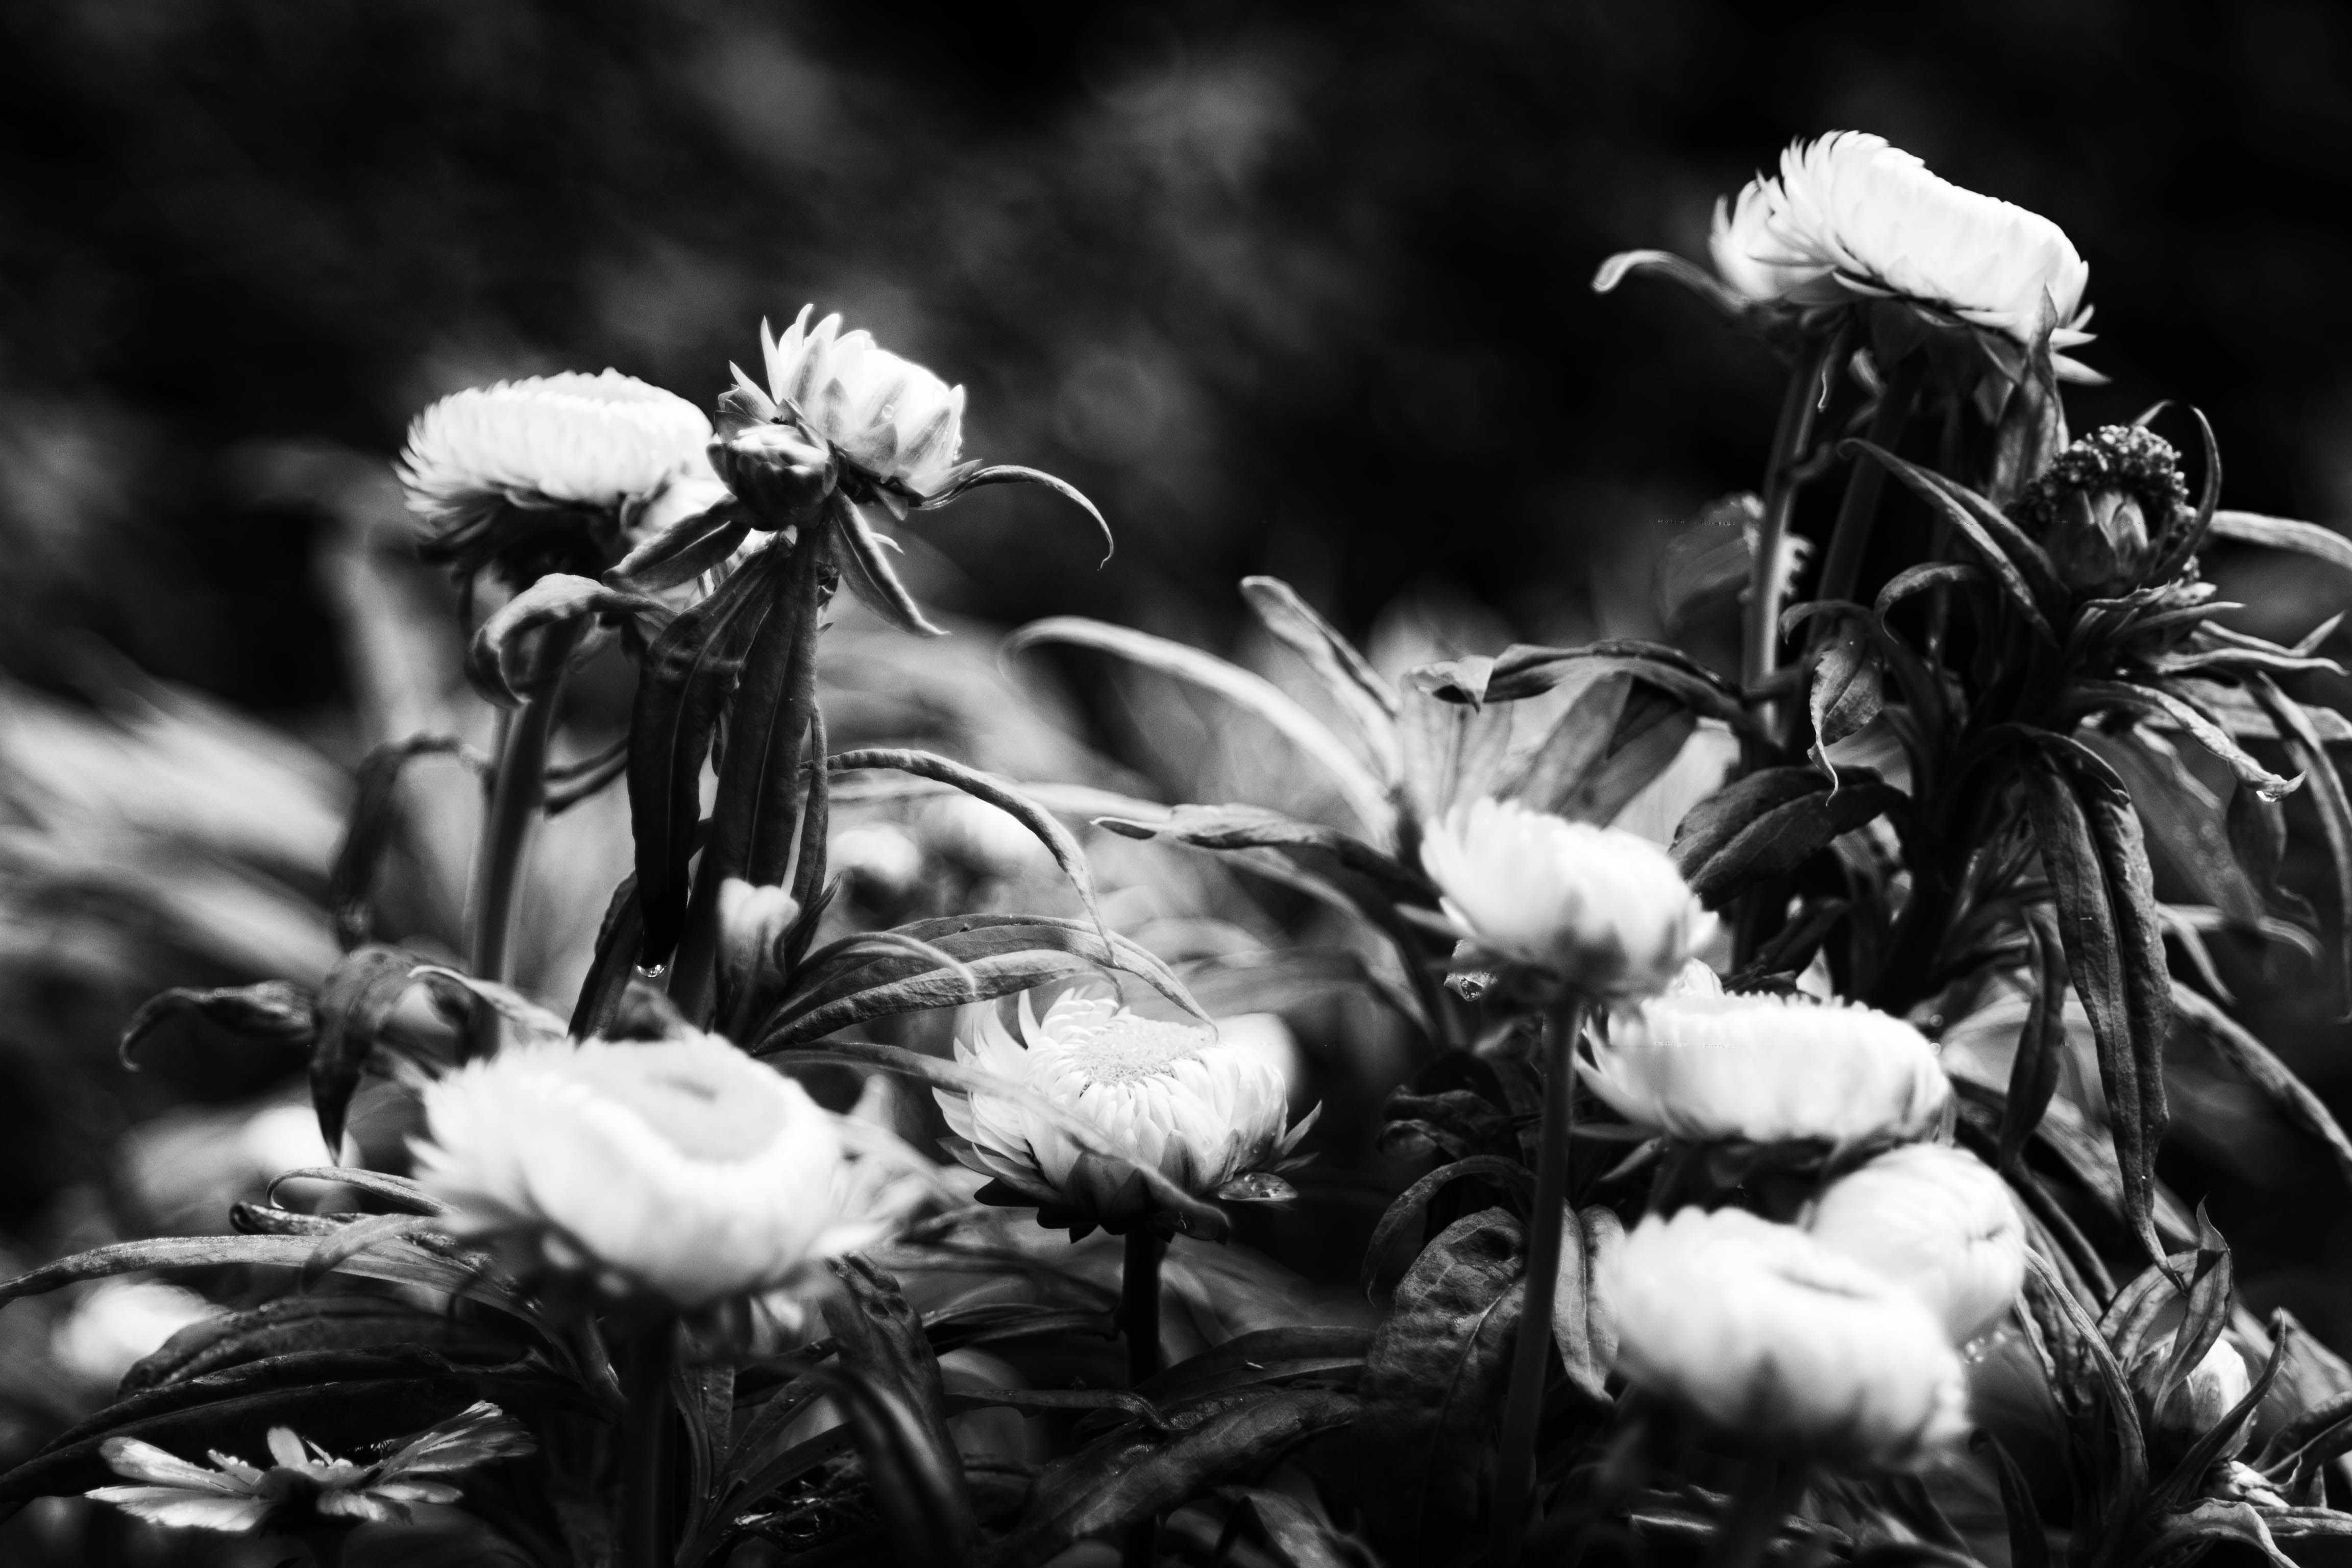
black and white, plant, white, photography, leaf, flower, botany, black, monochrome, flora, monochrome photography